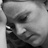
Emotion: sad